NAIA lacrosse

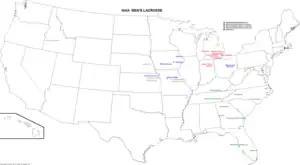
Map of varsity NAIA men's lacrosse teams.

There are numerous men's and women's college lacrosse teams at schools that are members of the National Association of Intercollegiate Athletics (NAIA), which is an alternate varsity athletic organization to the National Collegiate Athletic Association (NCAA).